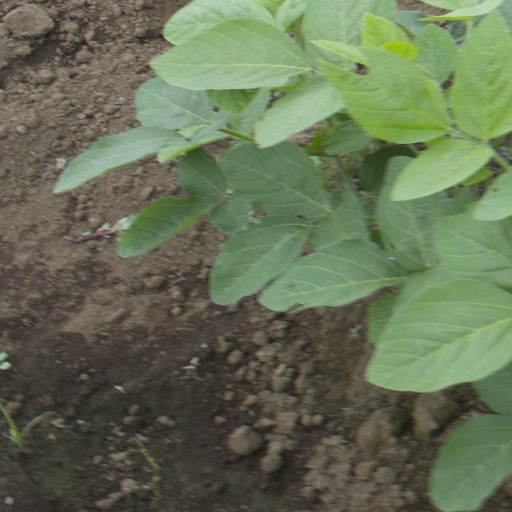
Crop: soybean